Great Dodd

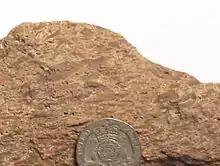
A piece of welded ignimbrite of the Thirlmere Tuff Member, showing flattened lapilli — found on the path between Great Dodd and Stybarrow Dodd

The rocks of Great Dodd are all part of the Borrowdale Volcanic Group, formed on the margin of an ancient continent during a period of intense volcanic activity, roughly 450 million years ago in the Ordovician Period.